History of Póvoa de Varzim

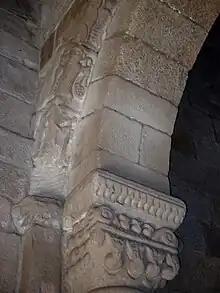
11th/12th century art in the Monastery of Rates. A 1st century Roman stele Christianized around the 4th or 5th century could show hints of the Suebic period.

With the fall of the Roman Empire, Suebi populations established themselves in the region. City quarters and former hamlets around Villa Euracini suggest Germanic naming, such as Regufe (from "Rekaufus", "rek-" + "wulf", 'wolf'), Argivai (from "Argivadi") and Gresufes (from "Grisulfus", possibly Gothic "*gris-" 'horror' and "wulfs", 'wolf'). It was also believed that Varzim itself, due to its Germanic influence, started as a Germanic settlement, until archaeological finds expanded the settlement to the Roman period. The Germanic people were obliged to settle mostly in rural areas. Idacius (c. 400 – c. 469) is very explicit in this "the Hispanic, spread around the cities and oppida..." and the "Barbarians, rule over the provinces..." (HYDACE: I, § 49, pp. 117–119).